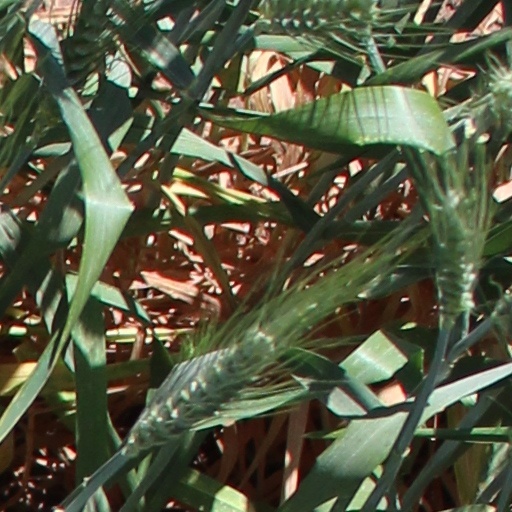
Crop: wheat